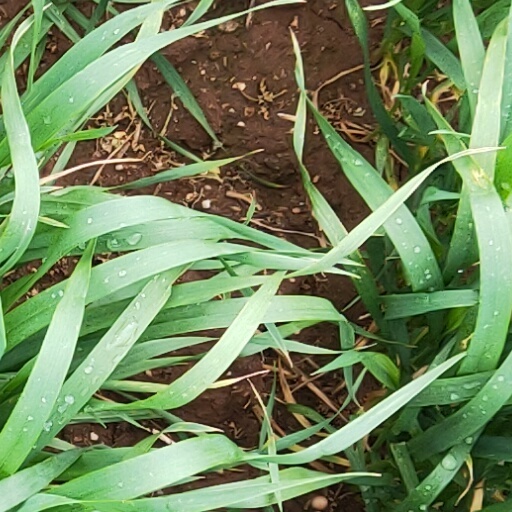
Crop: wheat